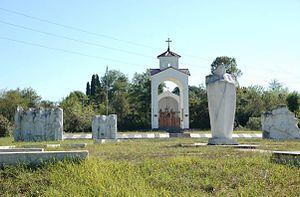
Lykhny est une commune rurale du raïon de Goudaouta, à 5 km au nord-est de la ville du même nom, en Abkhazie, république séparatiste de Géorgie. Sa population s'élevait à 8 948 habitants au recensement de 1989.